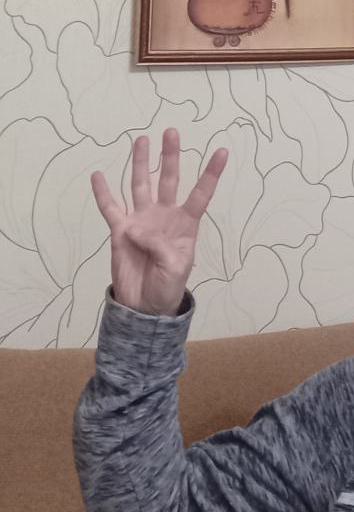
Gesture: four